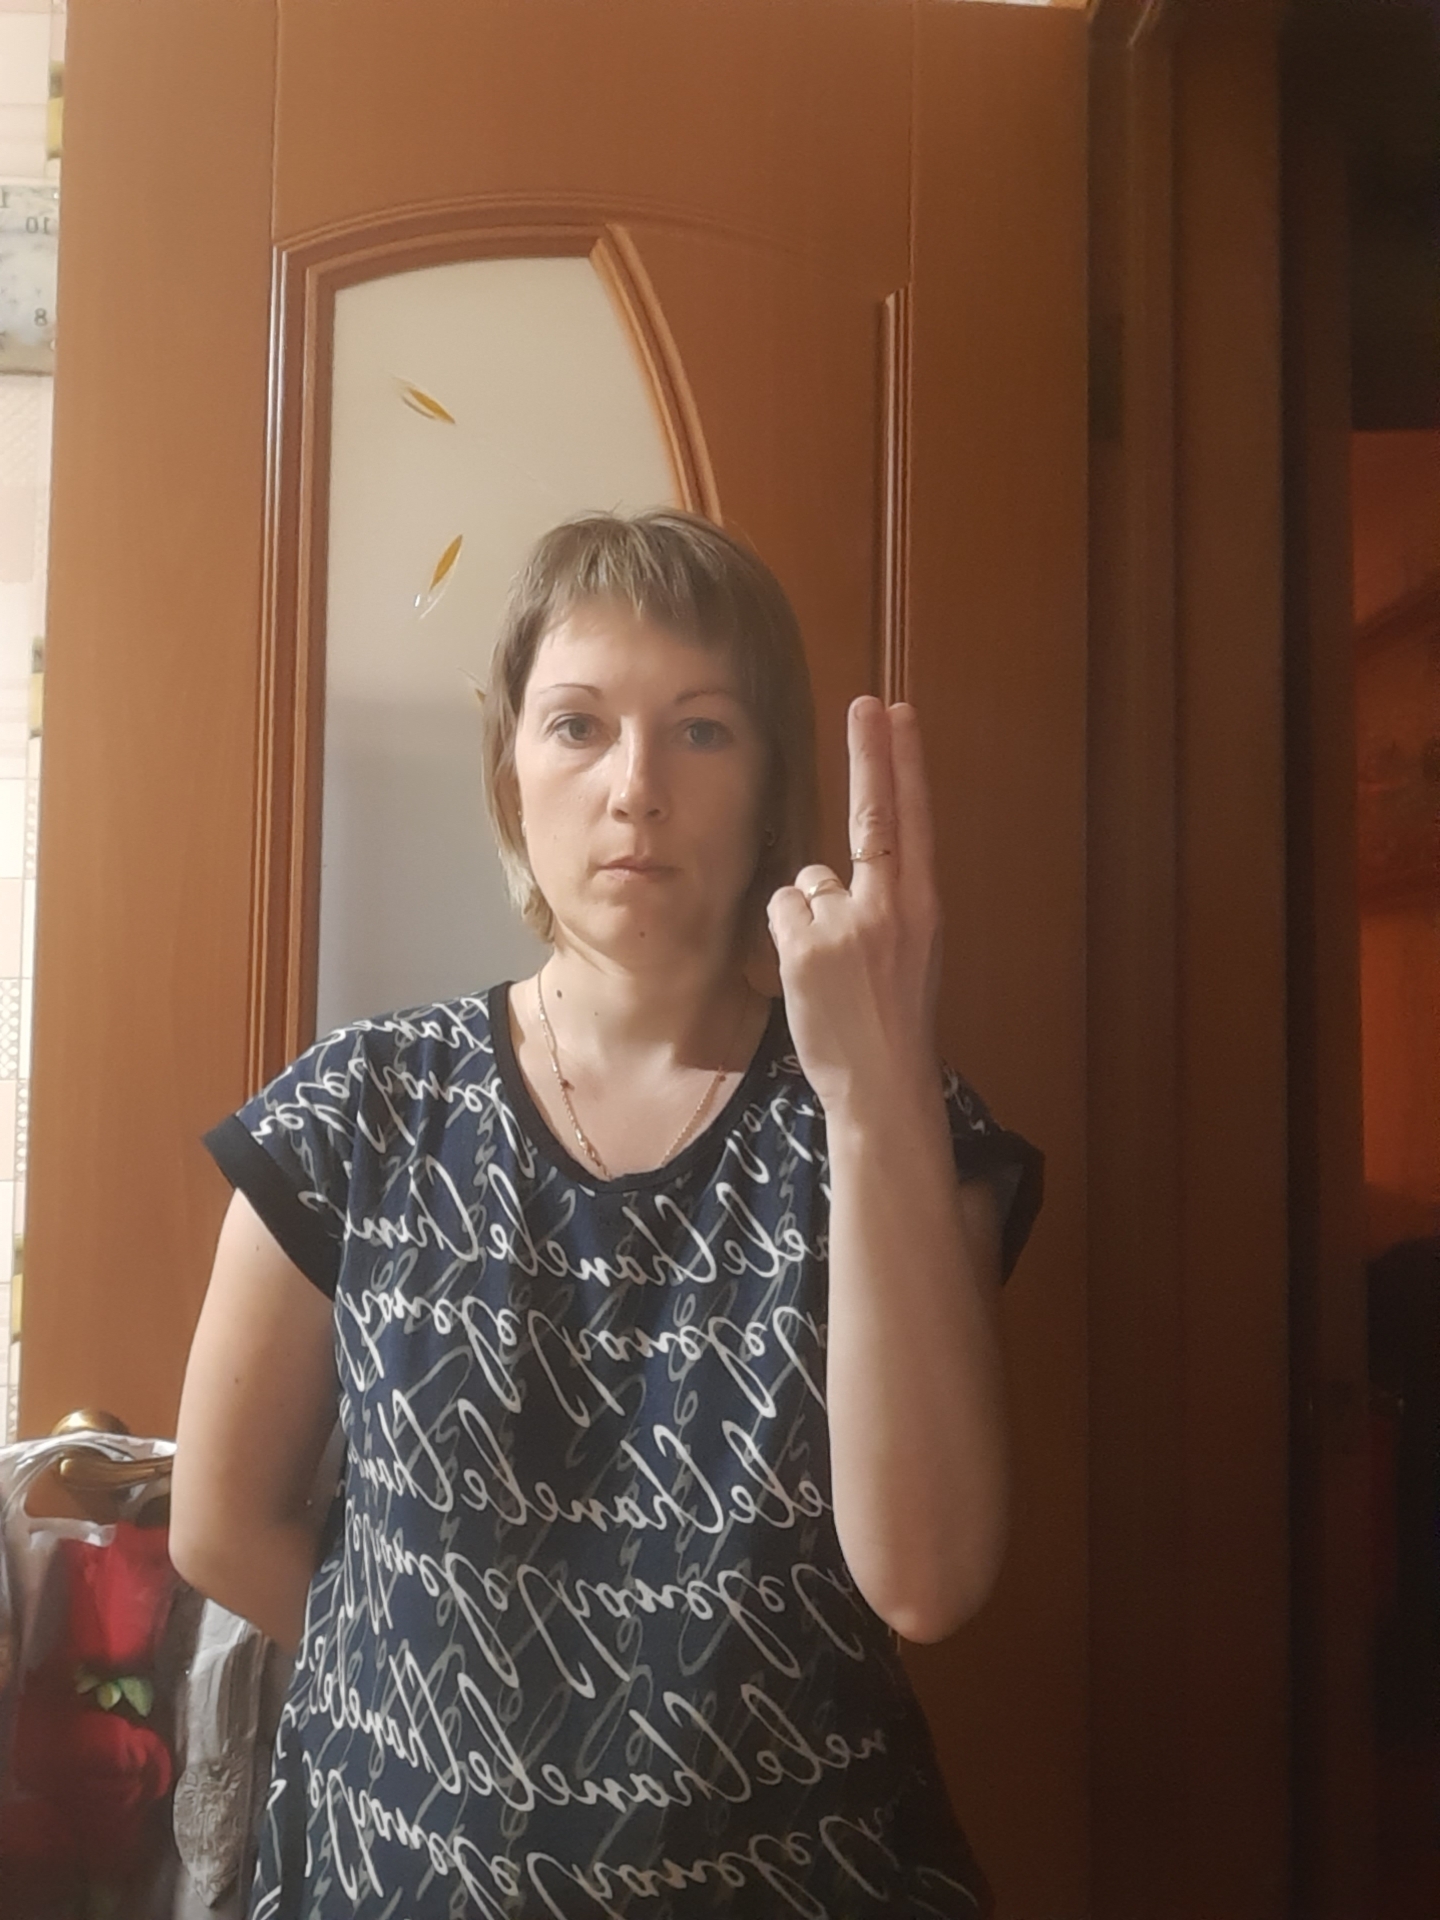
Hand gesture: two_up_inverted